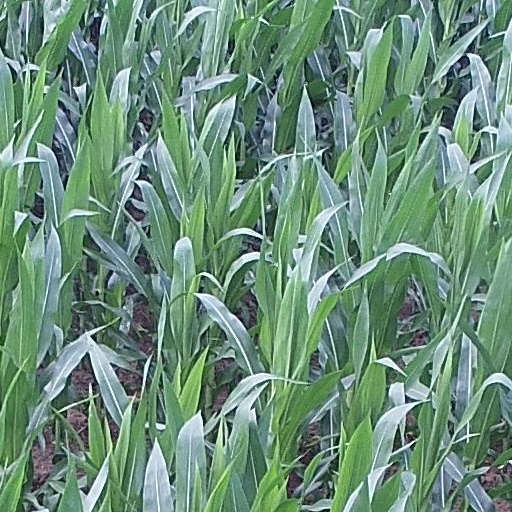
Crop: maize; corn